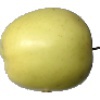
Label: Apple Golden 2